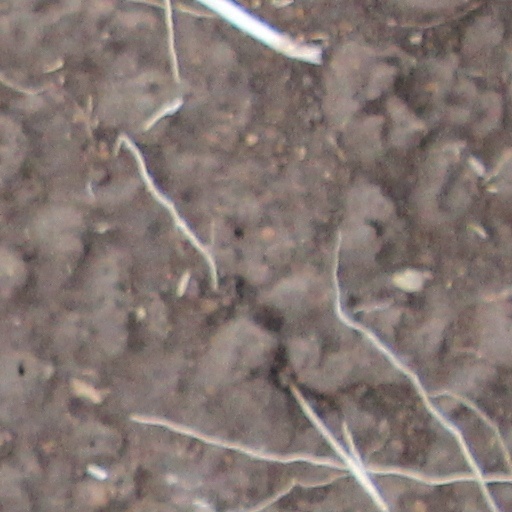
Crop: wheat